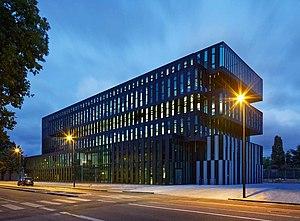
Siège du groupe Keran à Nantes
Keran est un groupe privé indépendant qui propose une offre globale de conseil et d’ingénierie en aménagement du territoire et gestion de l’environnement en France et à l’étranger. Le siège social est situé à Nantes. Créé en 2003, il compte en 2020 520 collaborateurs répartis dans 4 sociétés : SCE, Créocéan, Groupe Huit et Naomis – exerçant dans les domaines de l'urbanisme et du paysage, ingénierie des infrastructures, environnement et numérique.